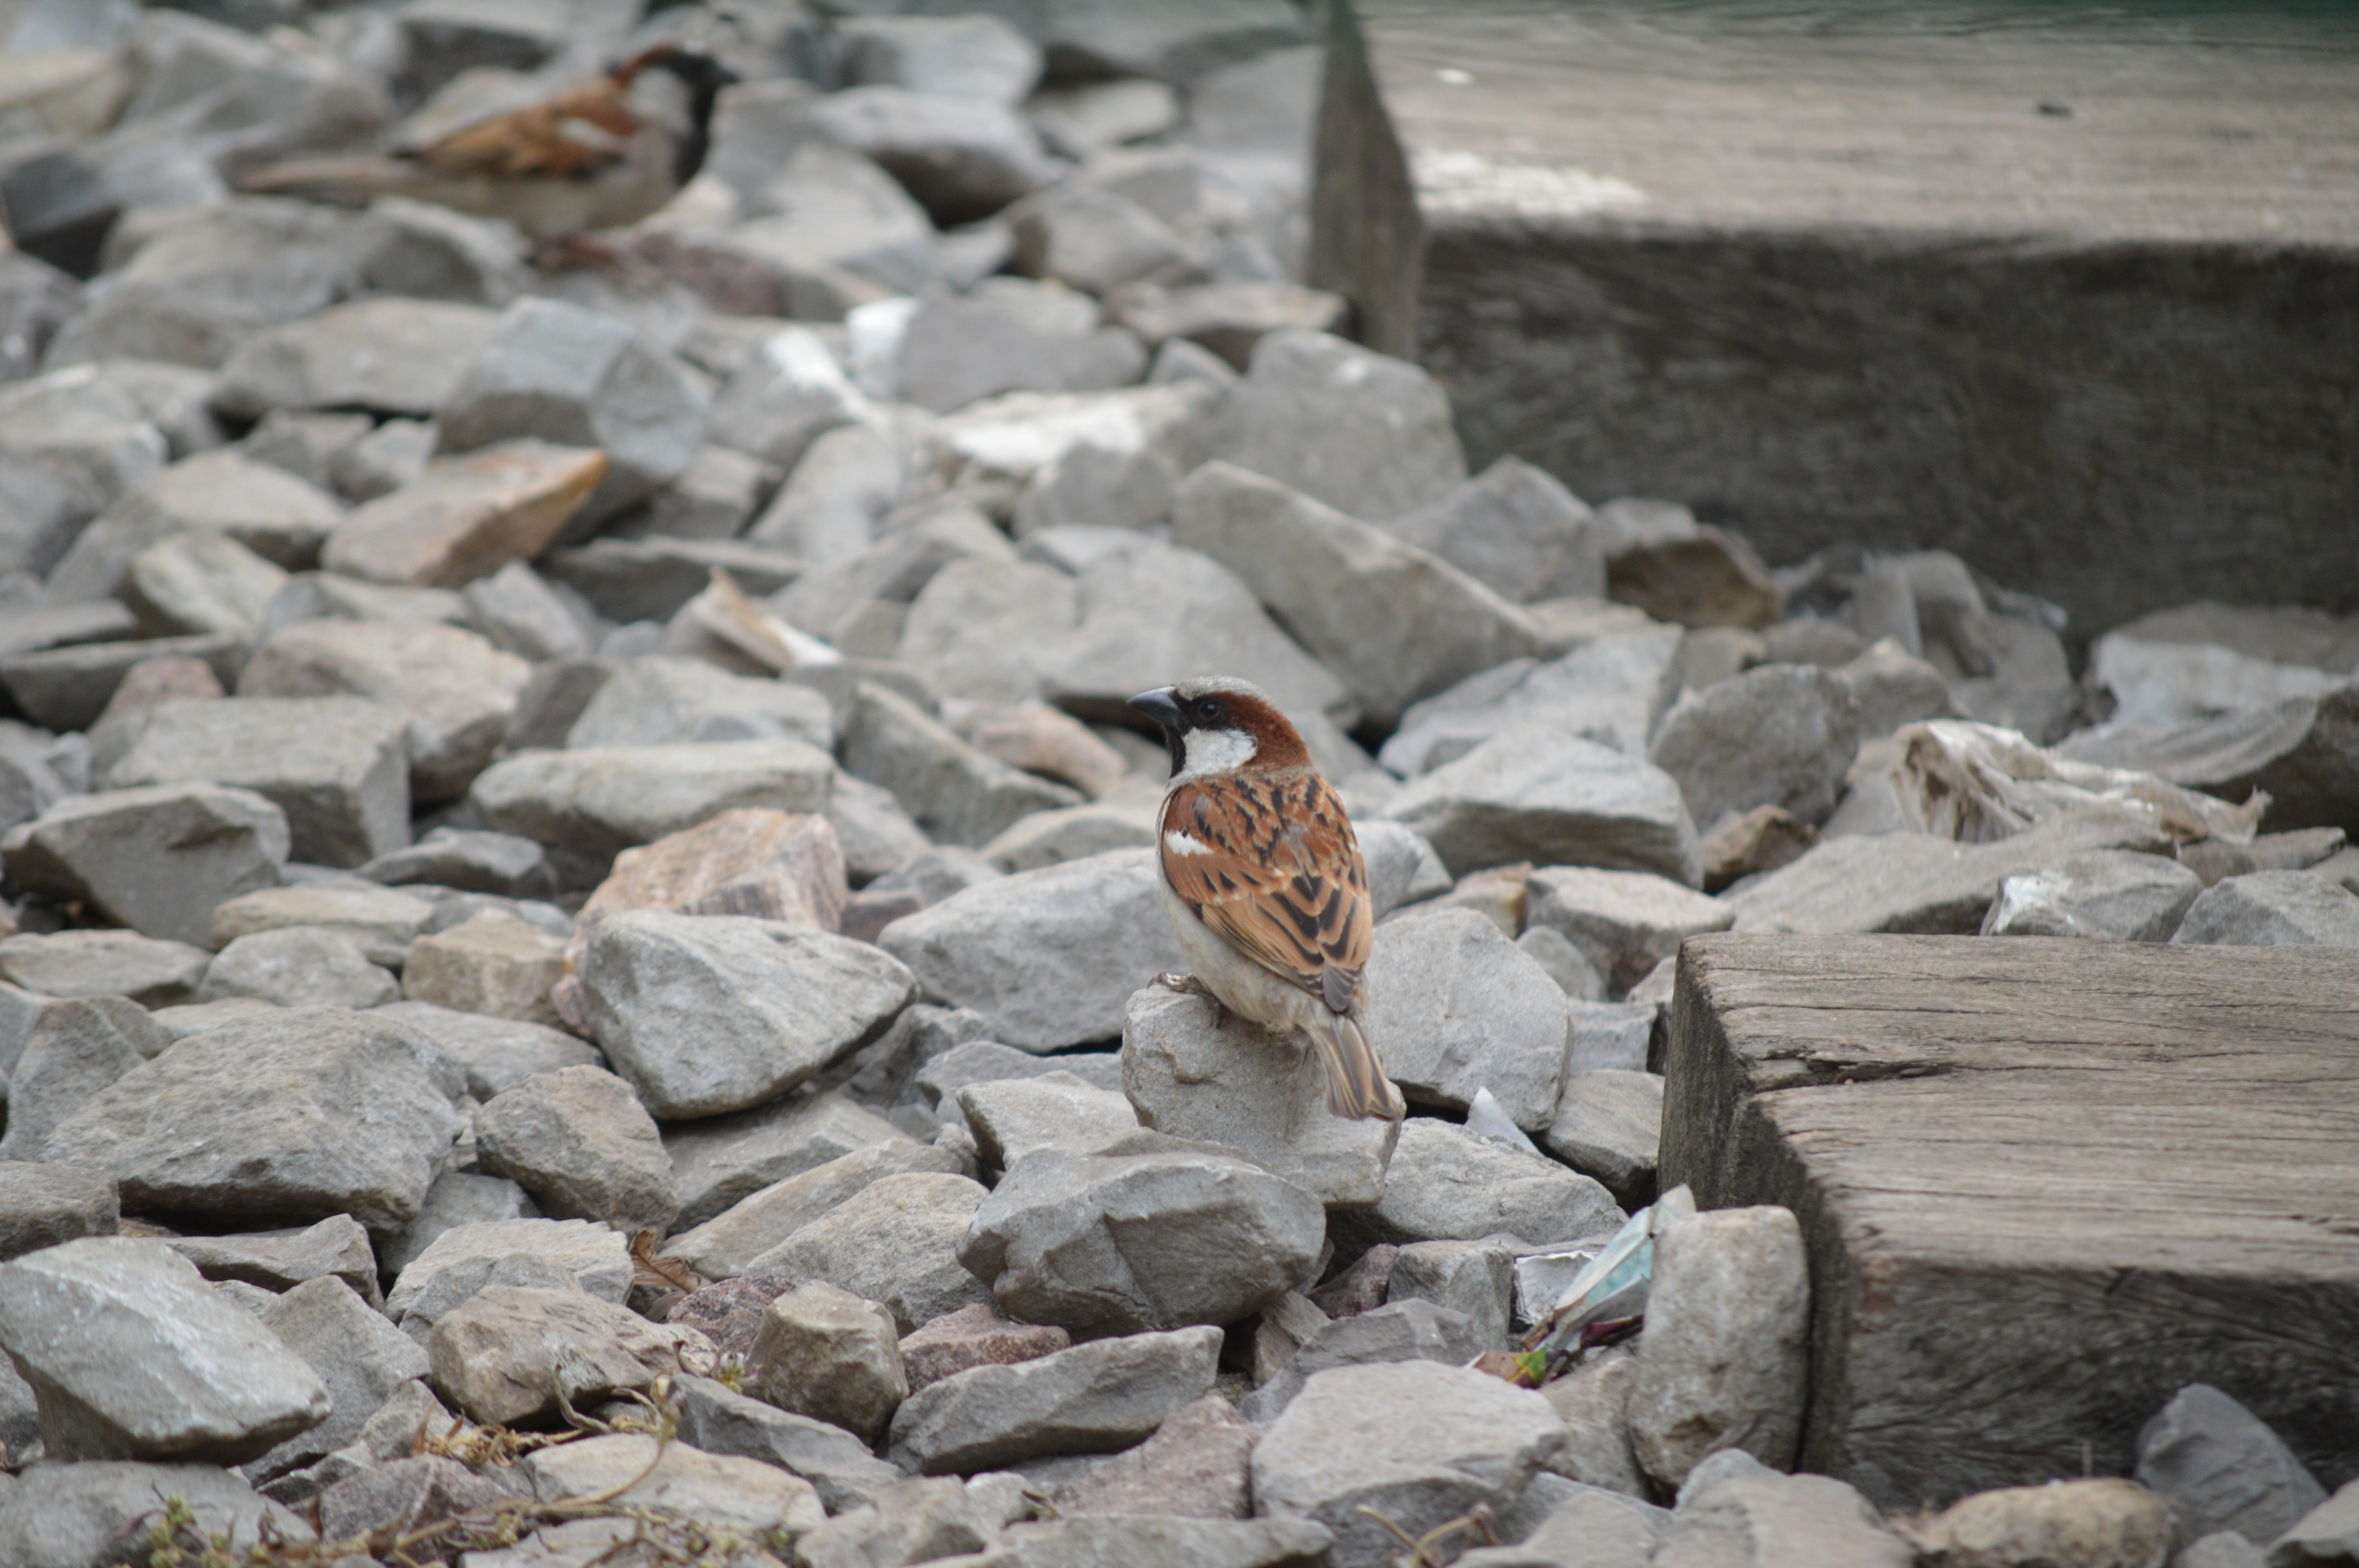
rock, bird, wood, stone, wildlife, insect, fauna, birds, animals, sparrow, perching bird